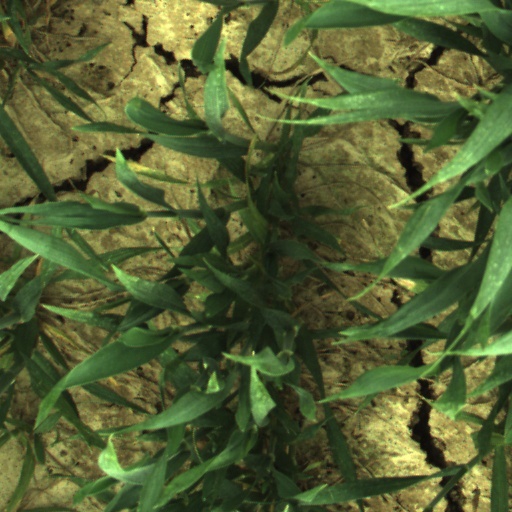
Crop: wheat